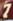
Number: 7